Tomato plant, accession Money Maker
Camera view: tilt-top (135 deg); turntable rotation: 330 degrees
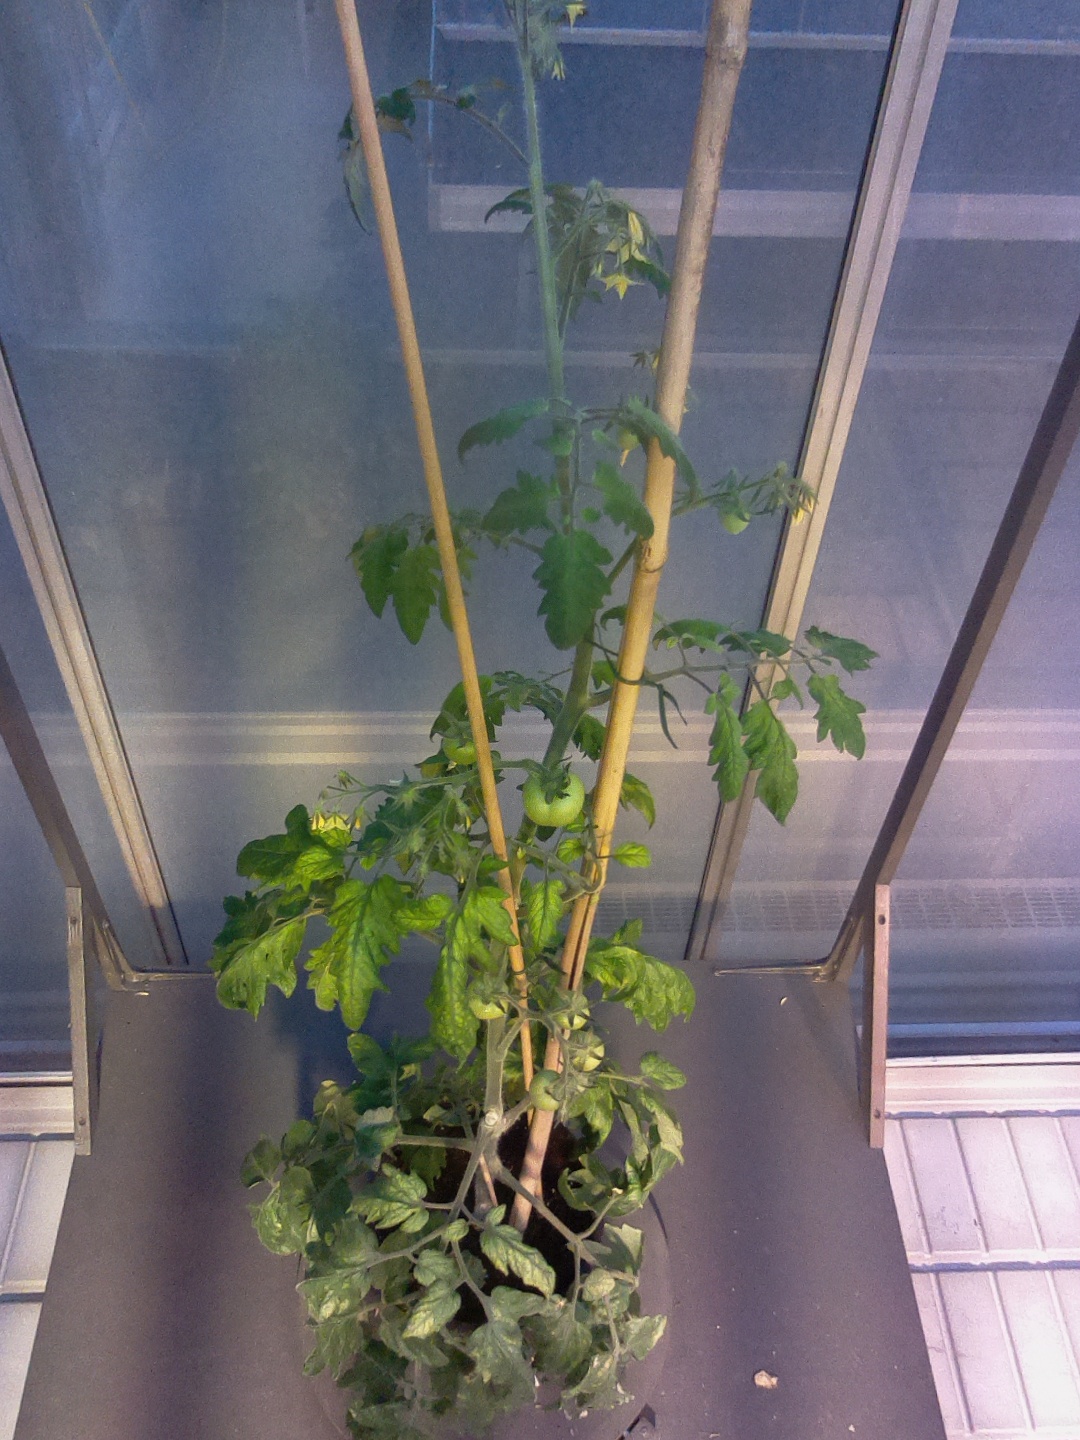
BBCH growth stage 72: 20%-30% of final fruit size